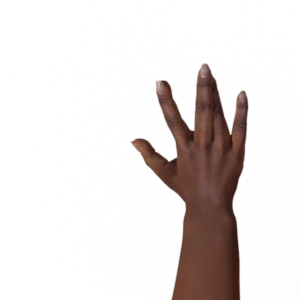
Label: paper